West Orange, New Jersey

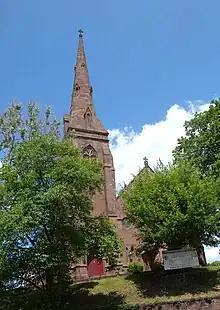
Evangelical Methodist Church

West Orange is a suburban township in Essex County, in the U.S. state of New Jersey. As of the 2020 United States census, the township's population was 48,843, an increase of 2,636 (+5.7%) from the 2010 census count of 46,207, which in turn reflected an increase of 1,264 (+2.8%) from the 44,943 counted in the 2000 census.